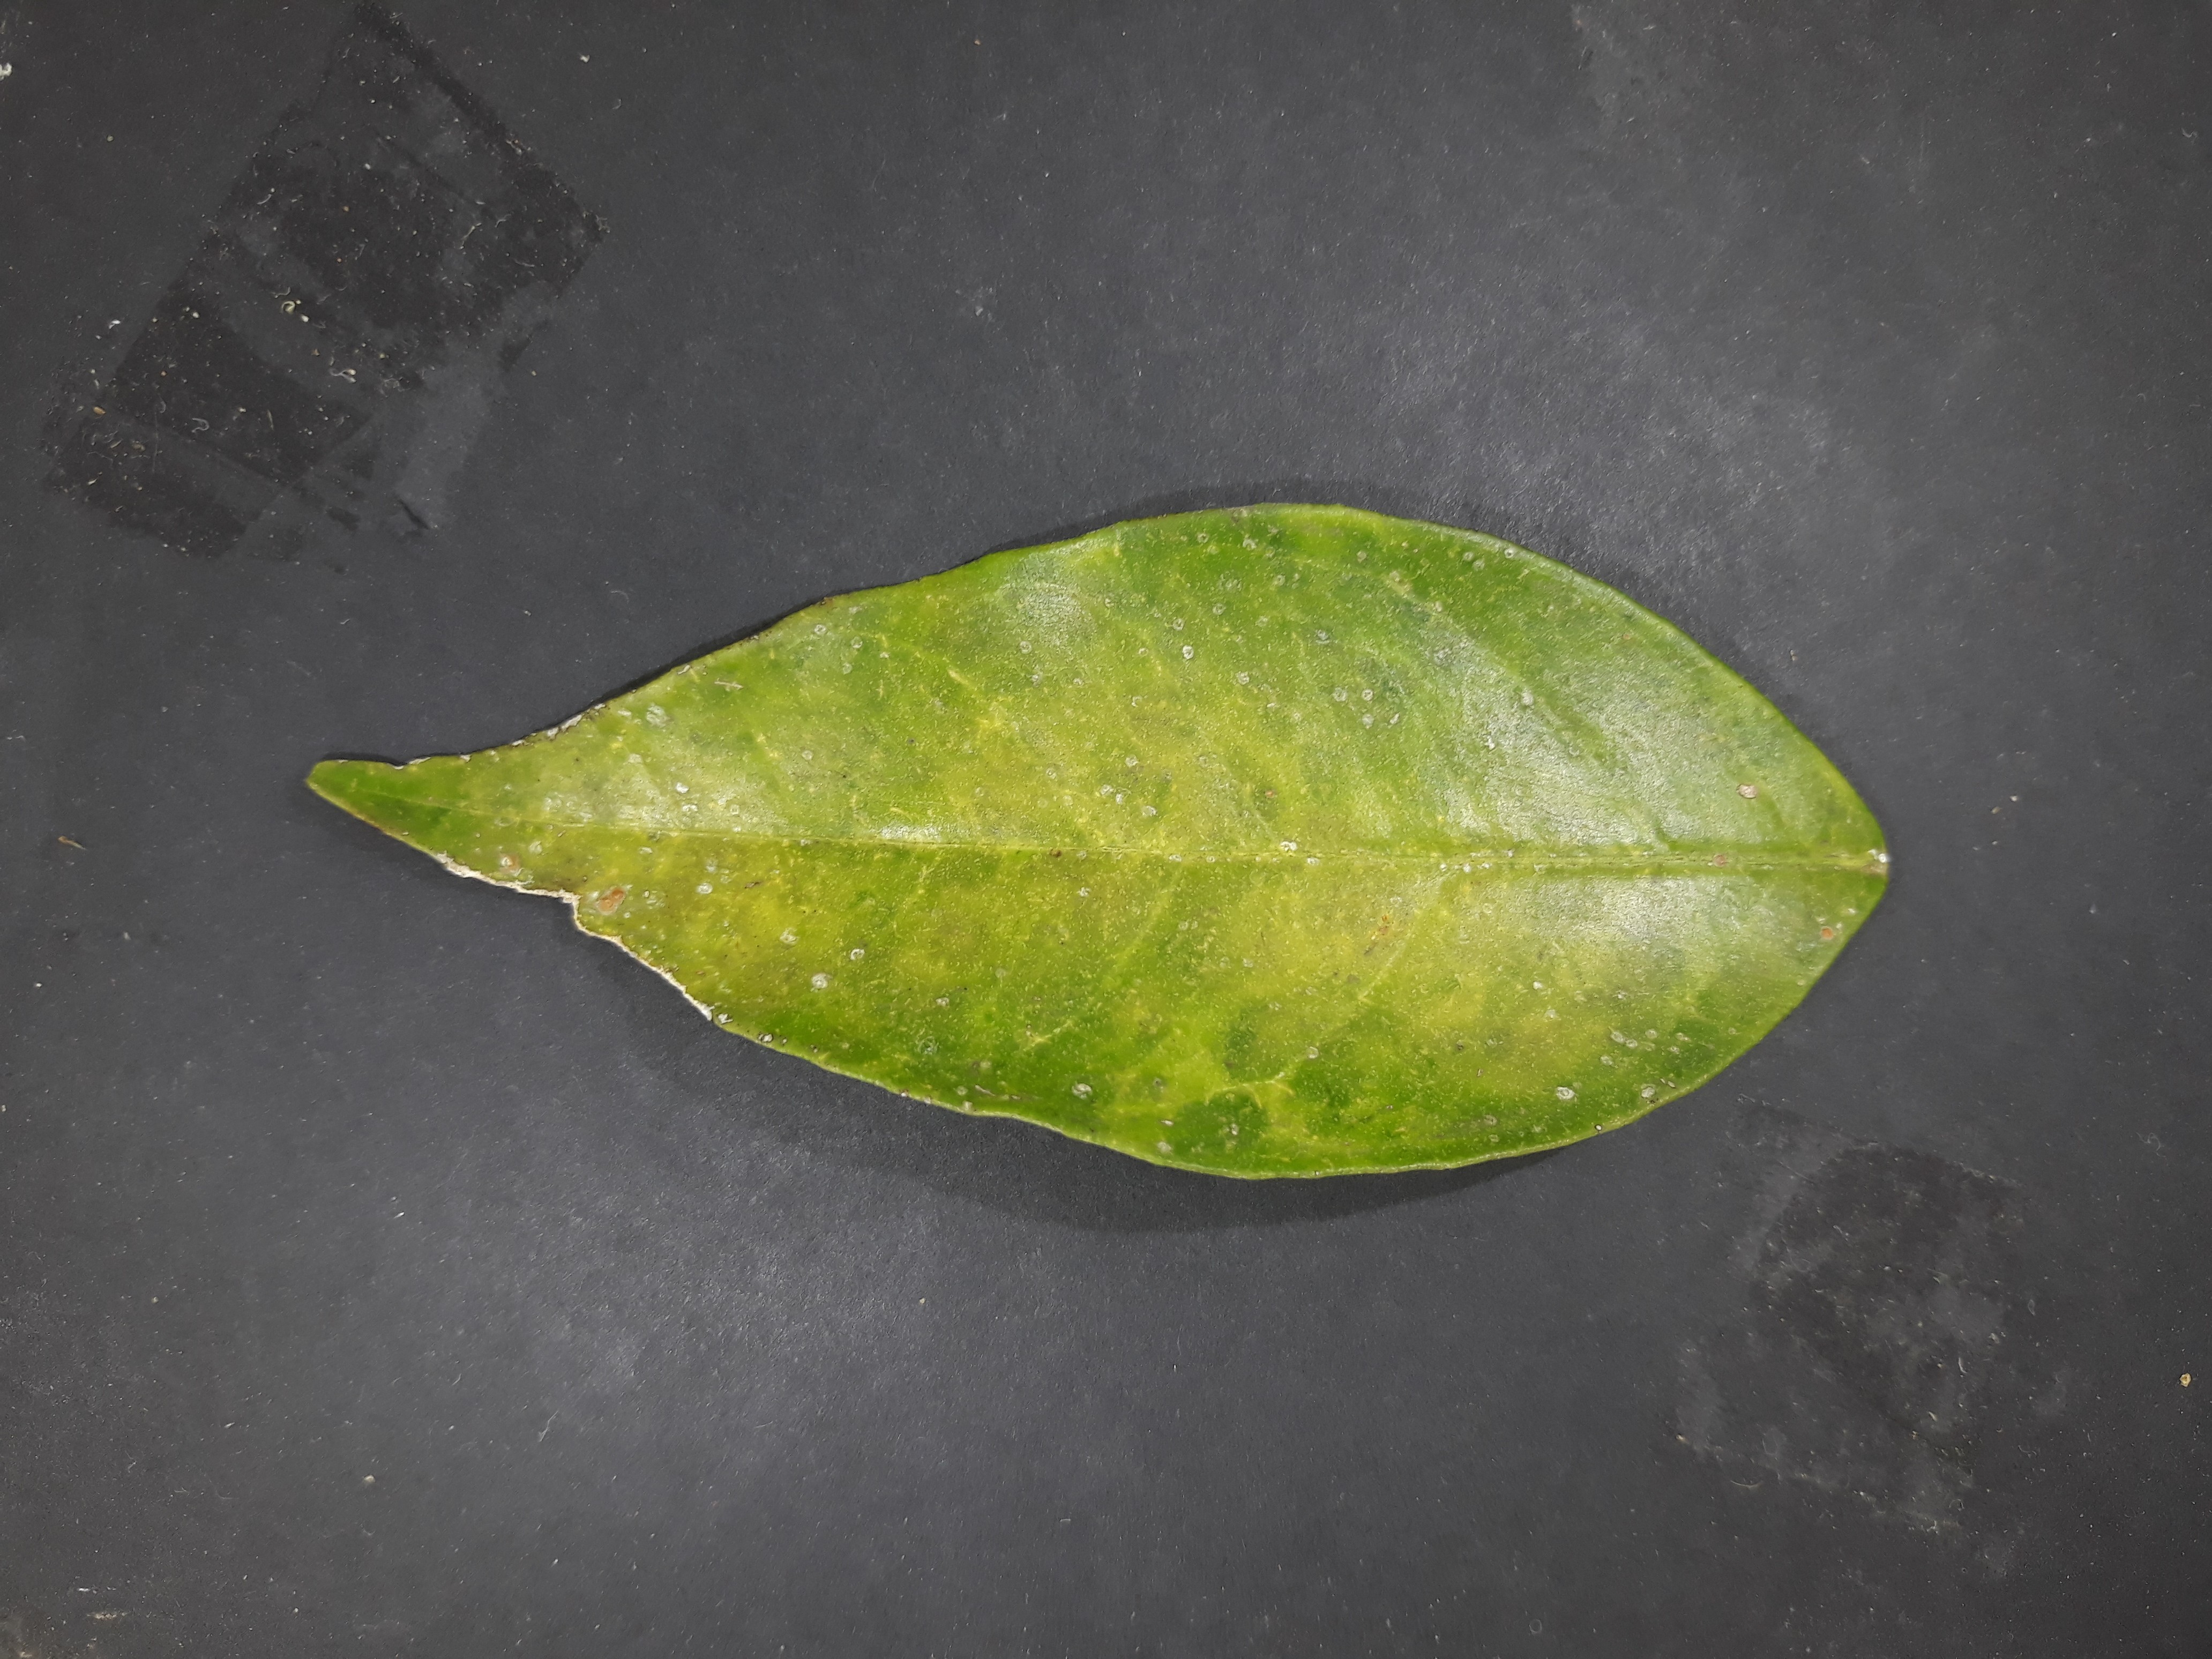
Label: Red_scale_sequelae